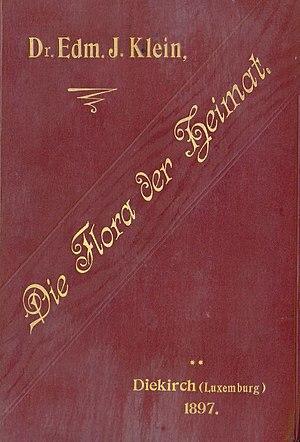
Edmond Joseph Klein, né le 12 juillet 1866 à Wiltz et mort le 29 décembre 1942 à Luxembourg, était un naturaliste et dramaturge luxembourgeois.